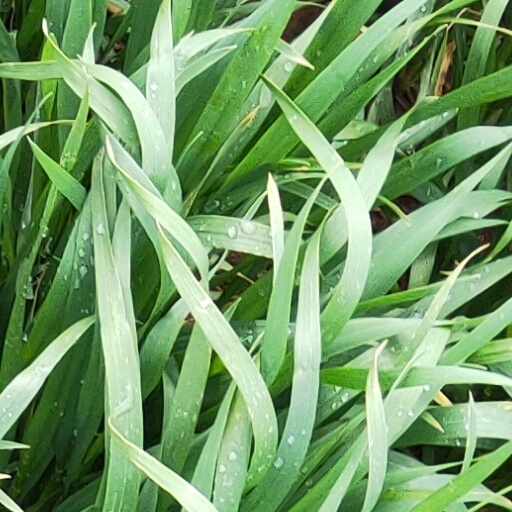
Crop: wheat